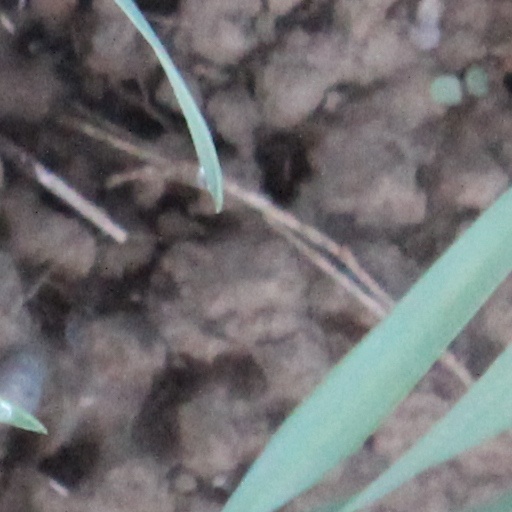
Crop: wheat